Ararat railway line

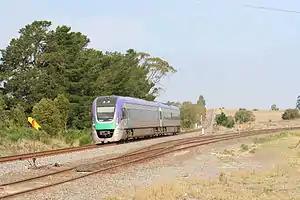
V/Line VLocity train at the junction with the Melbourne-Ballarat line at Warrenheip

Another significant round of upgrades occurred to the line as part of the Regional Rail Revival project, beginning in early 2018 with major construction completed in 2021. The project, with a budget of $518 million, saw the duplication of 17 kilometres of track between Deer Park and Melton, addition of a second platform and track at Rockbank, Bacchus Marsh and Ballan, the construction of Cobblebank Station, and new a passing loop at Millbrook. The upgrades enable future electrification of the line to Melton. The new passing loop at Millbrook also allowed the original line via Bungaree to be decommissioned, with level crossings and railway infrastructure at these crossings removed.